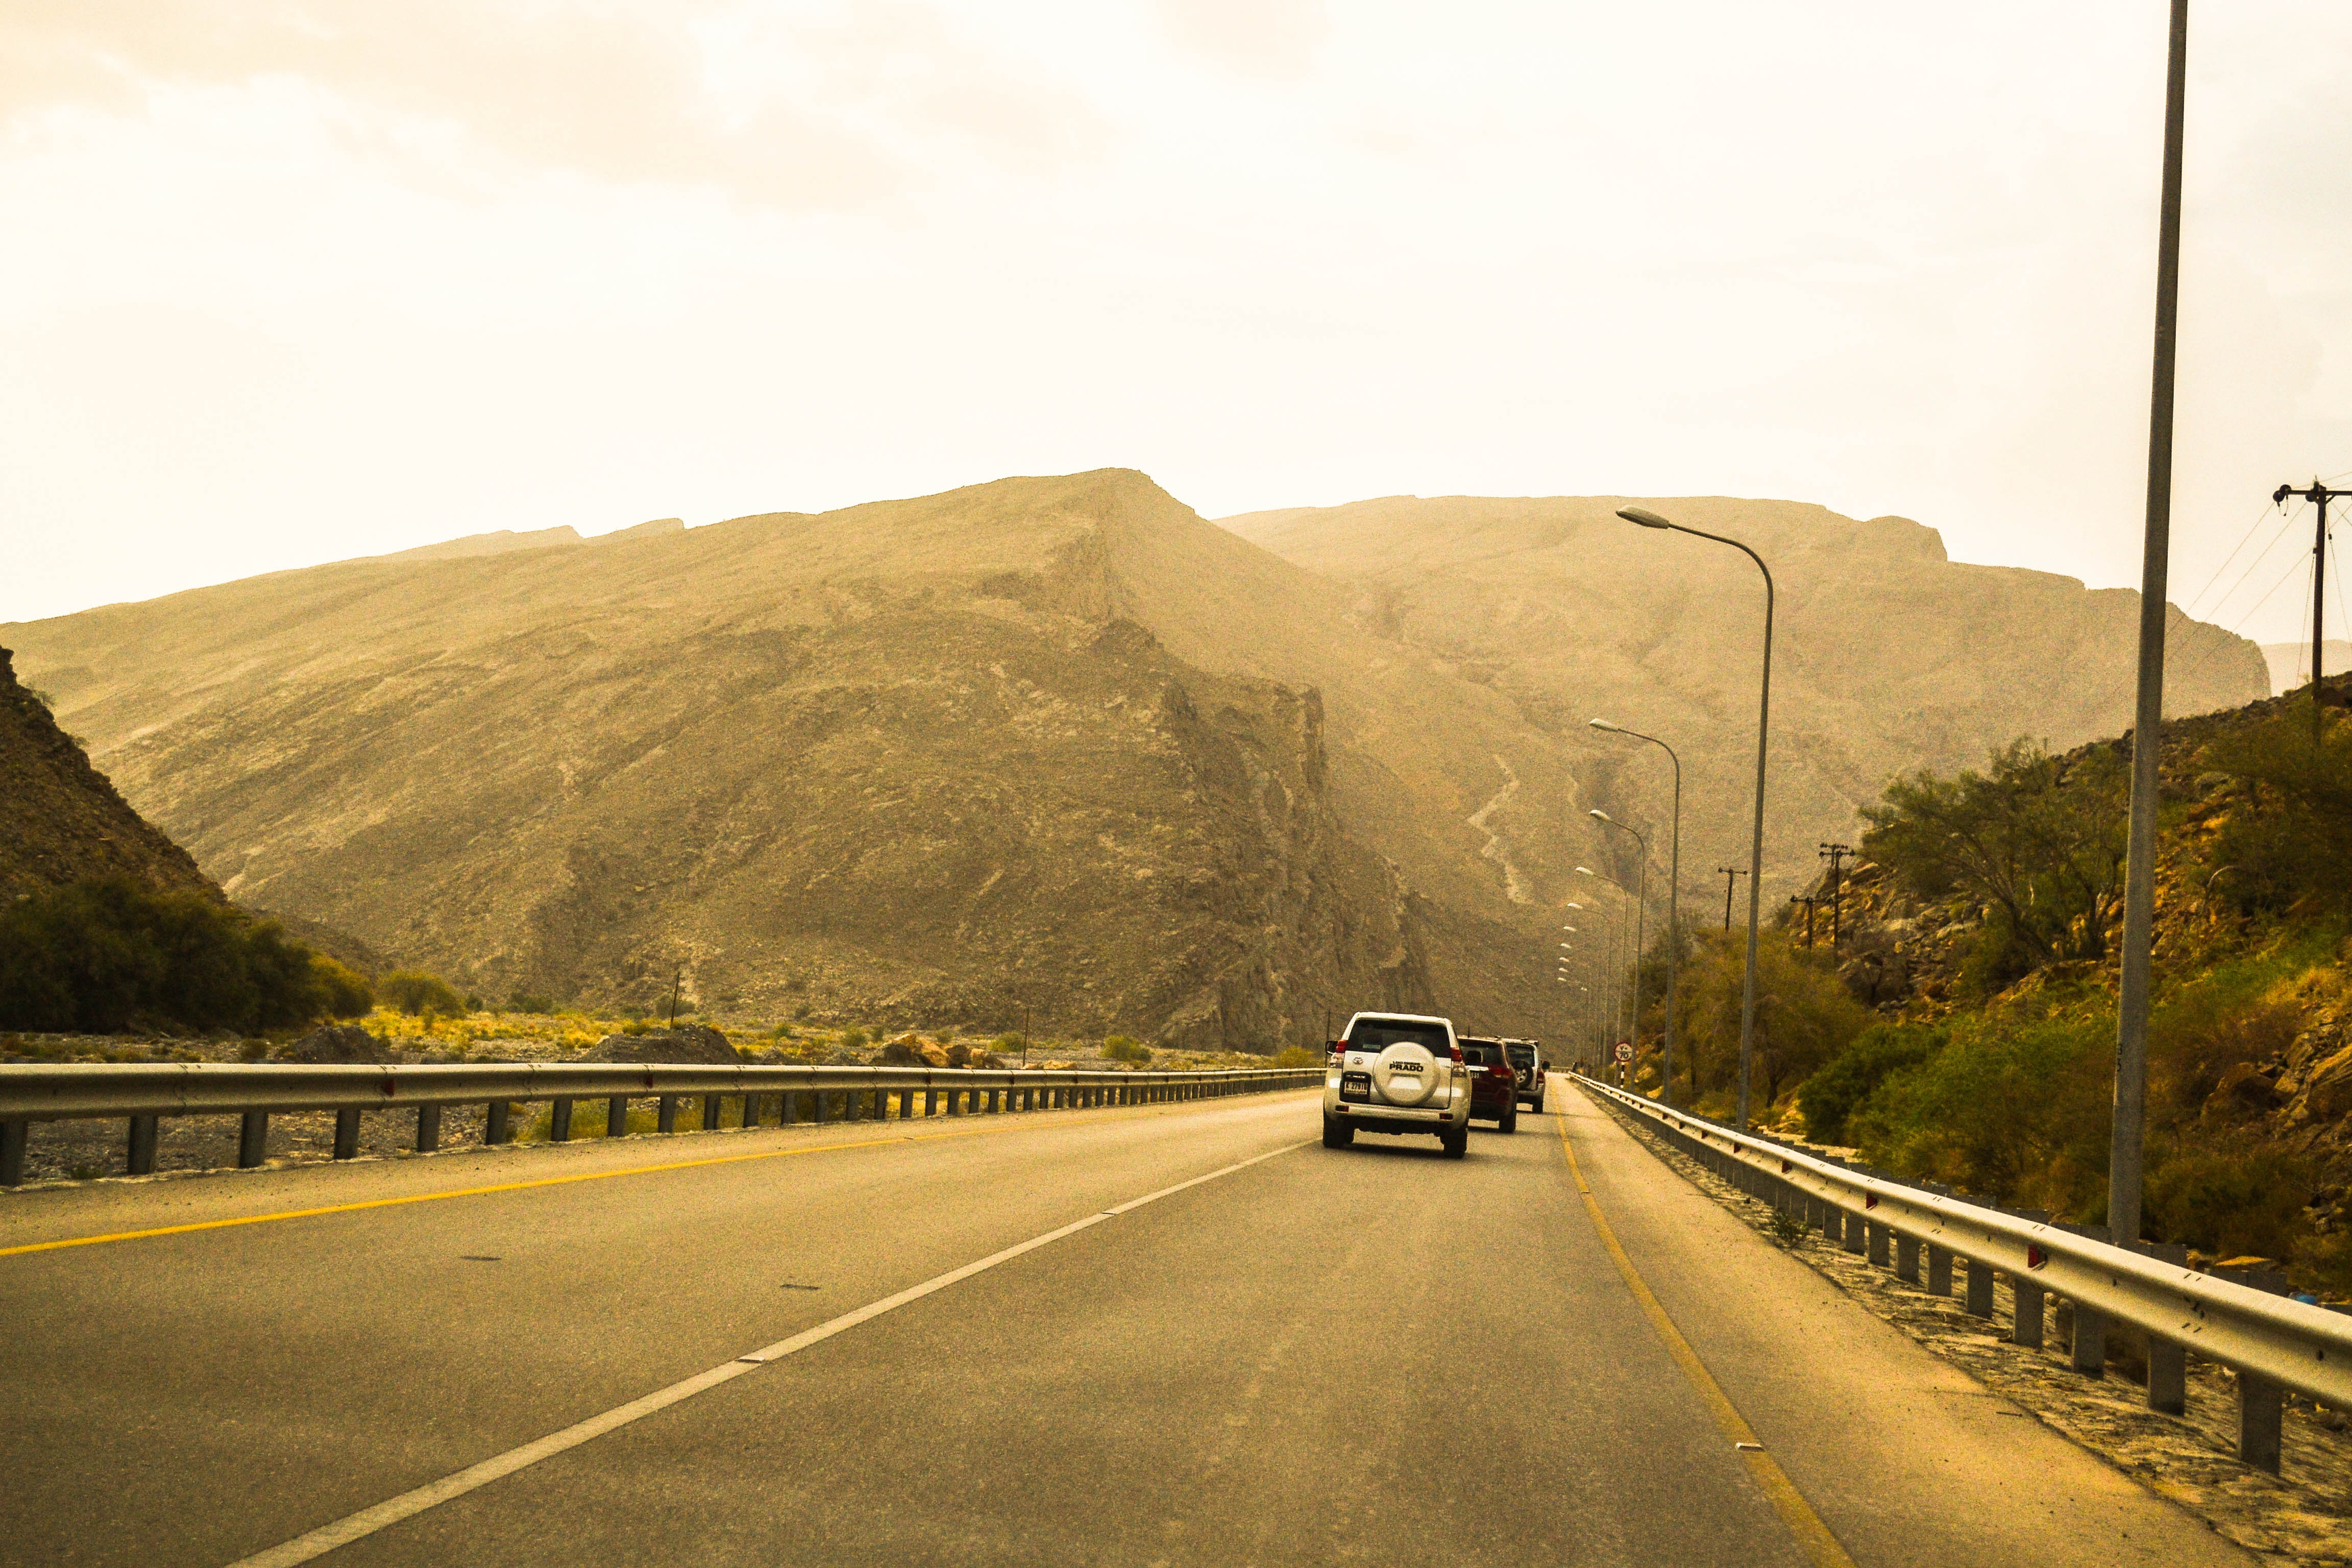
road, street, car, morning, hill, highway, driving, travel, lane, road trip, infrastructure, oman, atmospheric phenomenon, nonbuilding structure, controlled access highway, nizwa, jebel akhdar